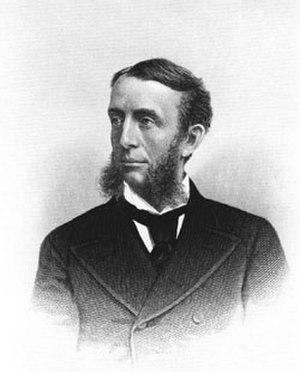
Andrew Dickson White était un historien, homme politique, diplomate et professeur d’université américain.